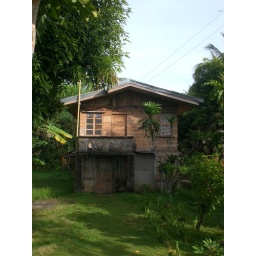
a lonely house beside the road